Borealis (2008 film)

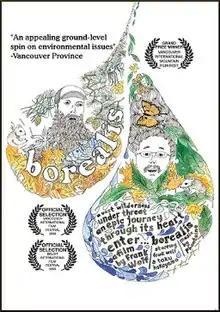

Borealis is a 2008 documentary film by Frank Wolf that follows two friends on a 3,100 km canoe adventure through the northern Boreal forest of Manitoba and Ontario. The film looks at the industrial threats to the pristine, vast wilderness north of the 51st parallel from the perspective of those who live in the region. The film is notable for its quirky and humorous tone in spite of the subject matter. It won the Grand Prize as well as Prize for Best Canadian Film at the 2009 Vancouver International Mountain Film Festival and was one of the Top Ten Most Popular Canadian Films at the 2008 Vancouver International Film Festival. It aired multiple times on CBC's documentary in Canada in 2009–10.